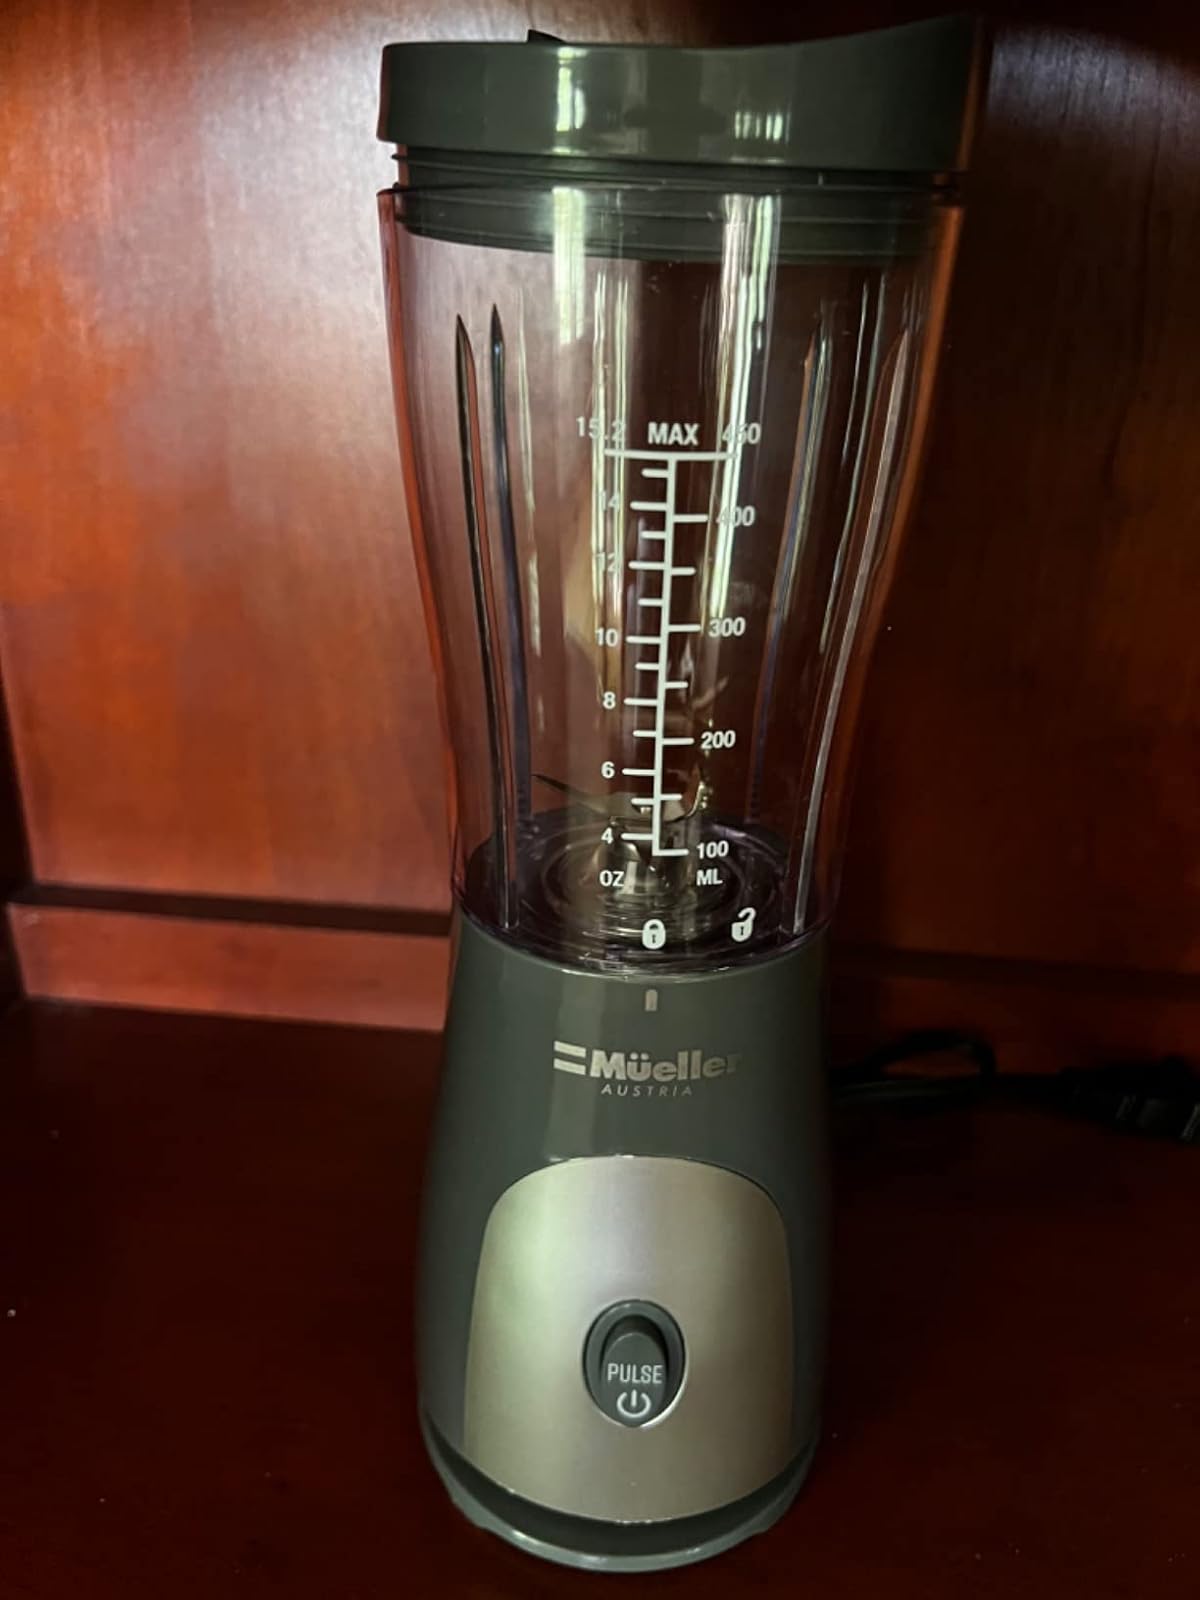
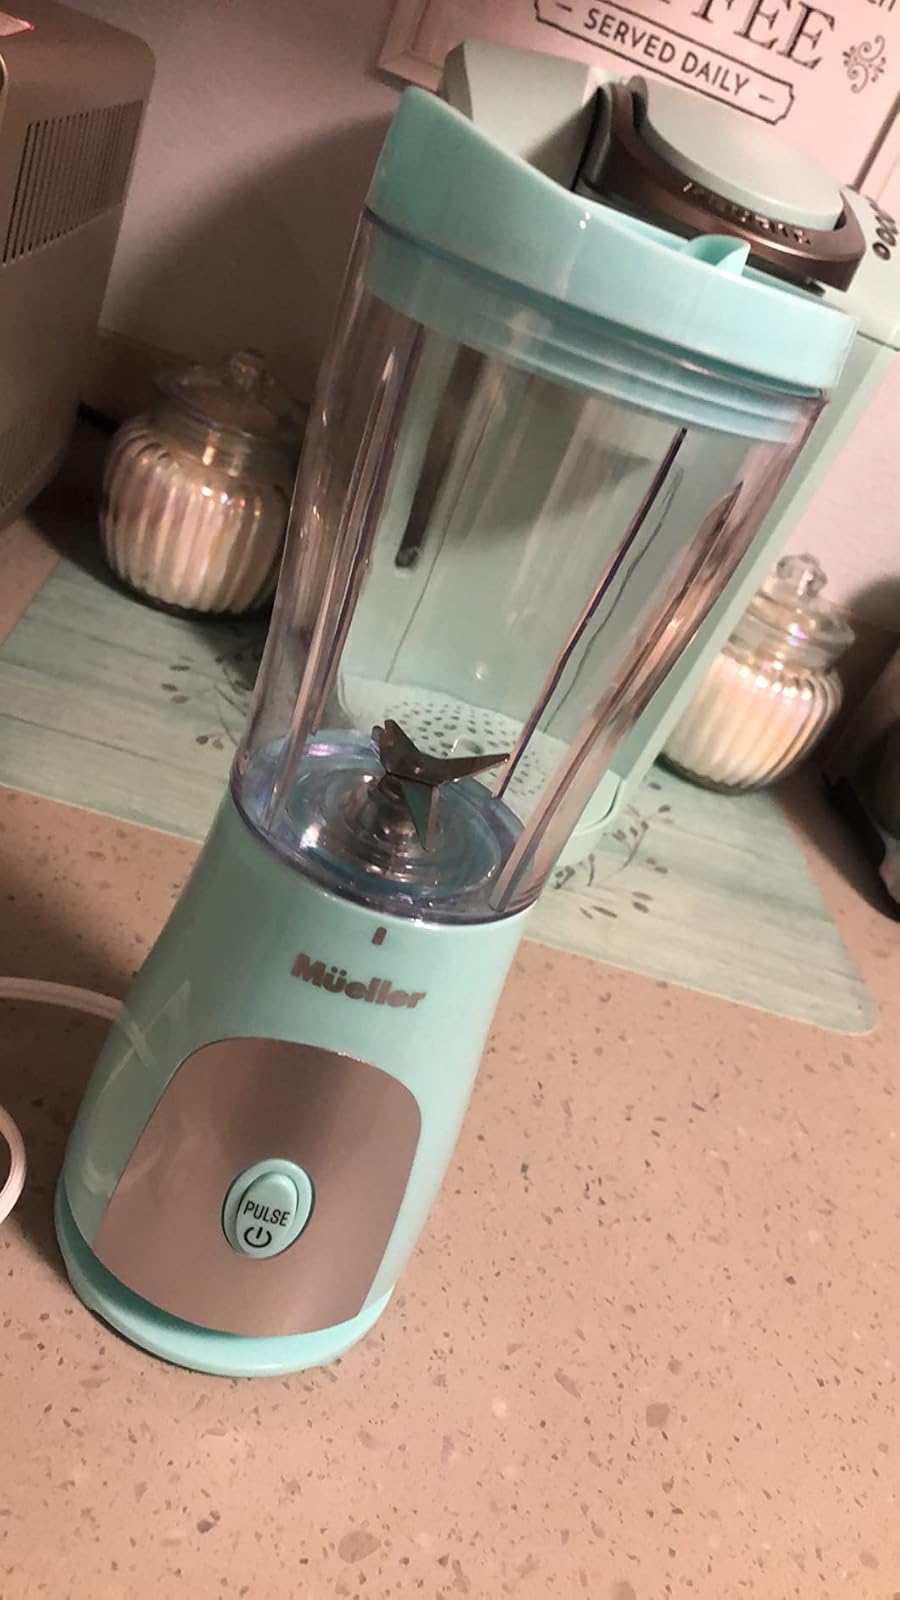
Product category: items_blender
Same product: no